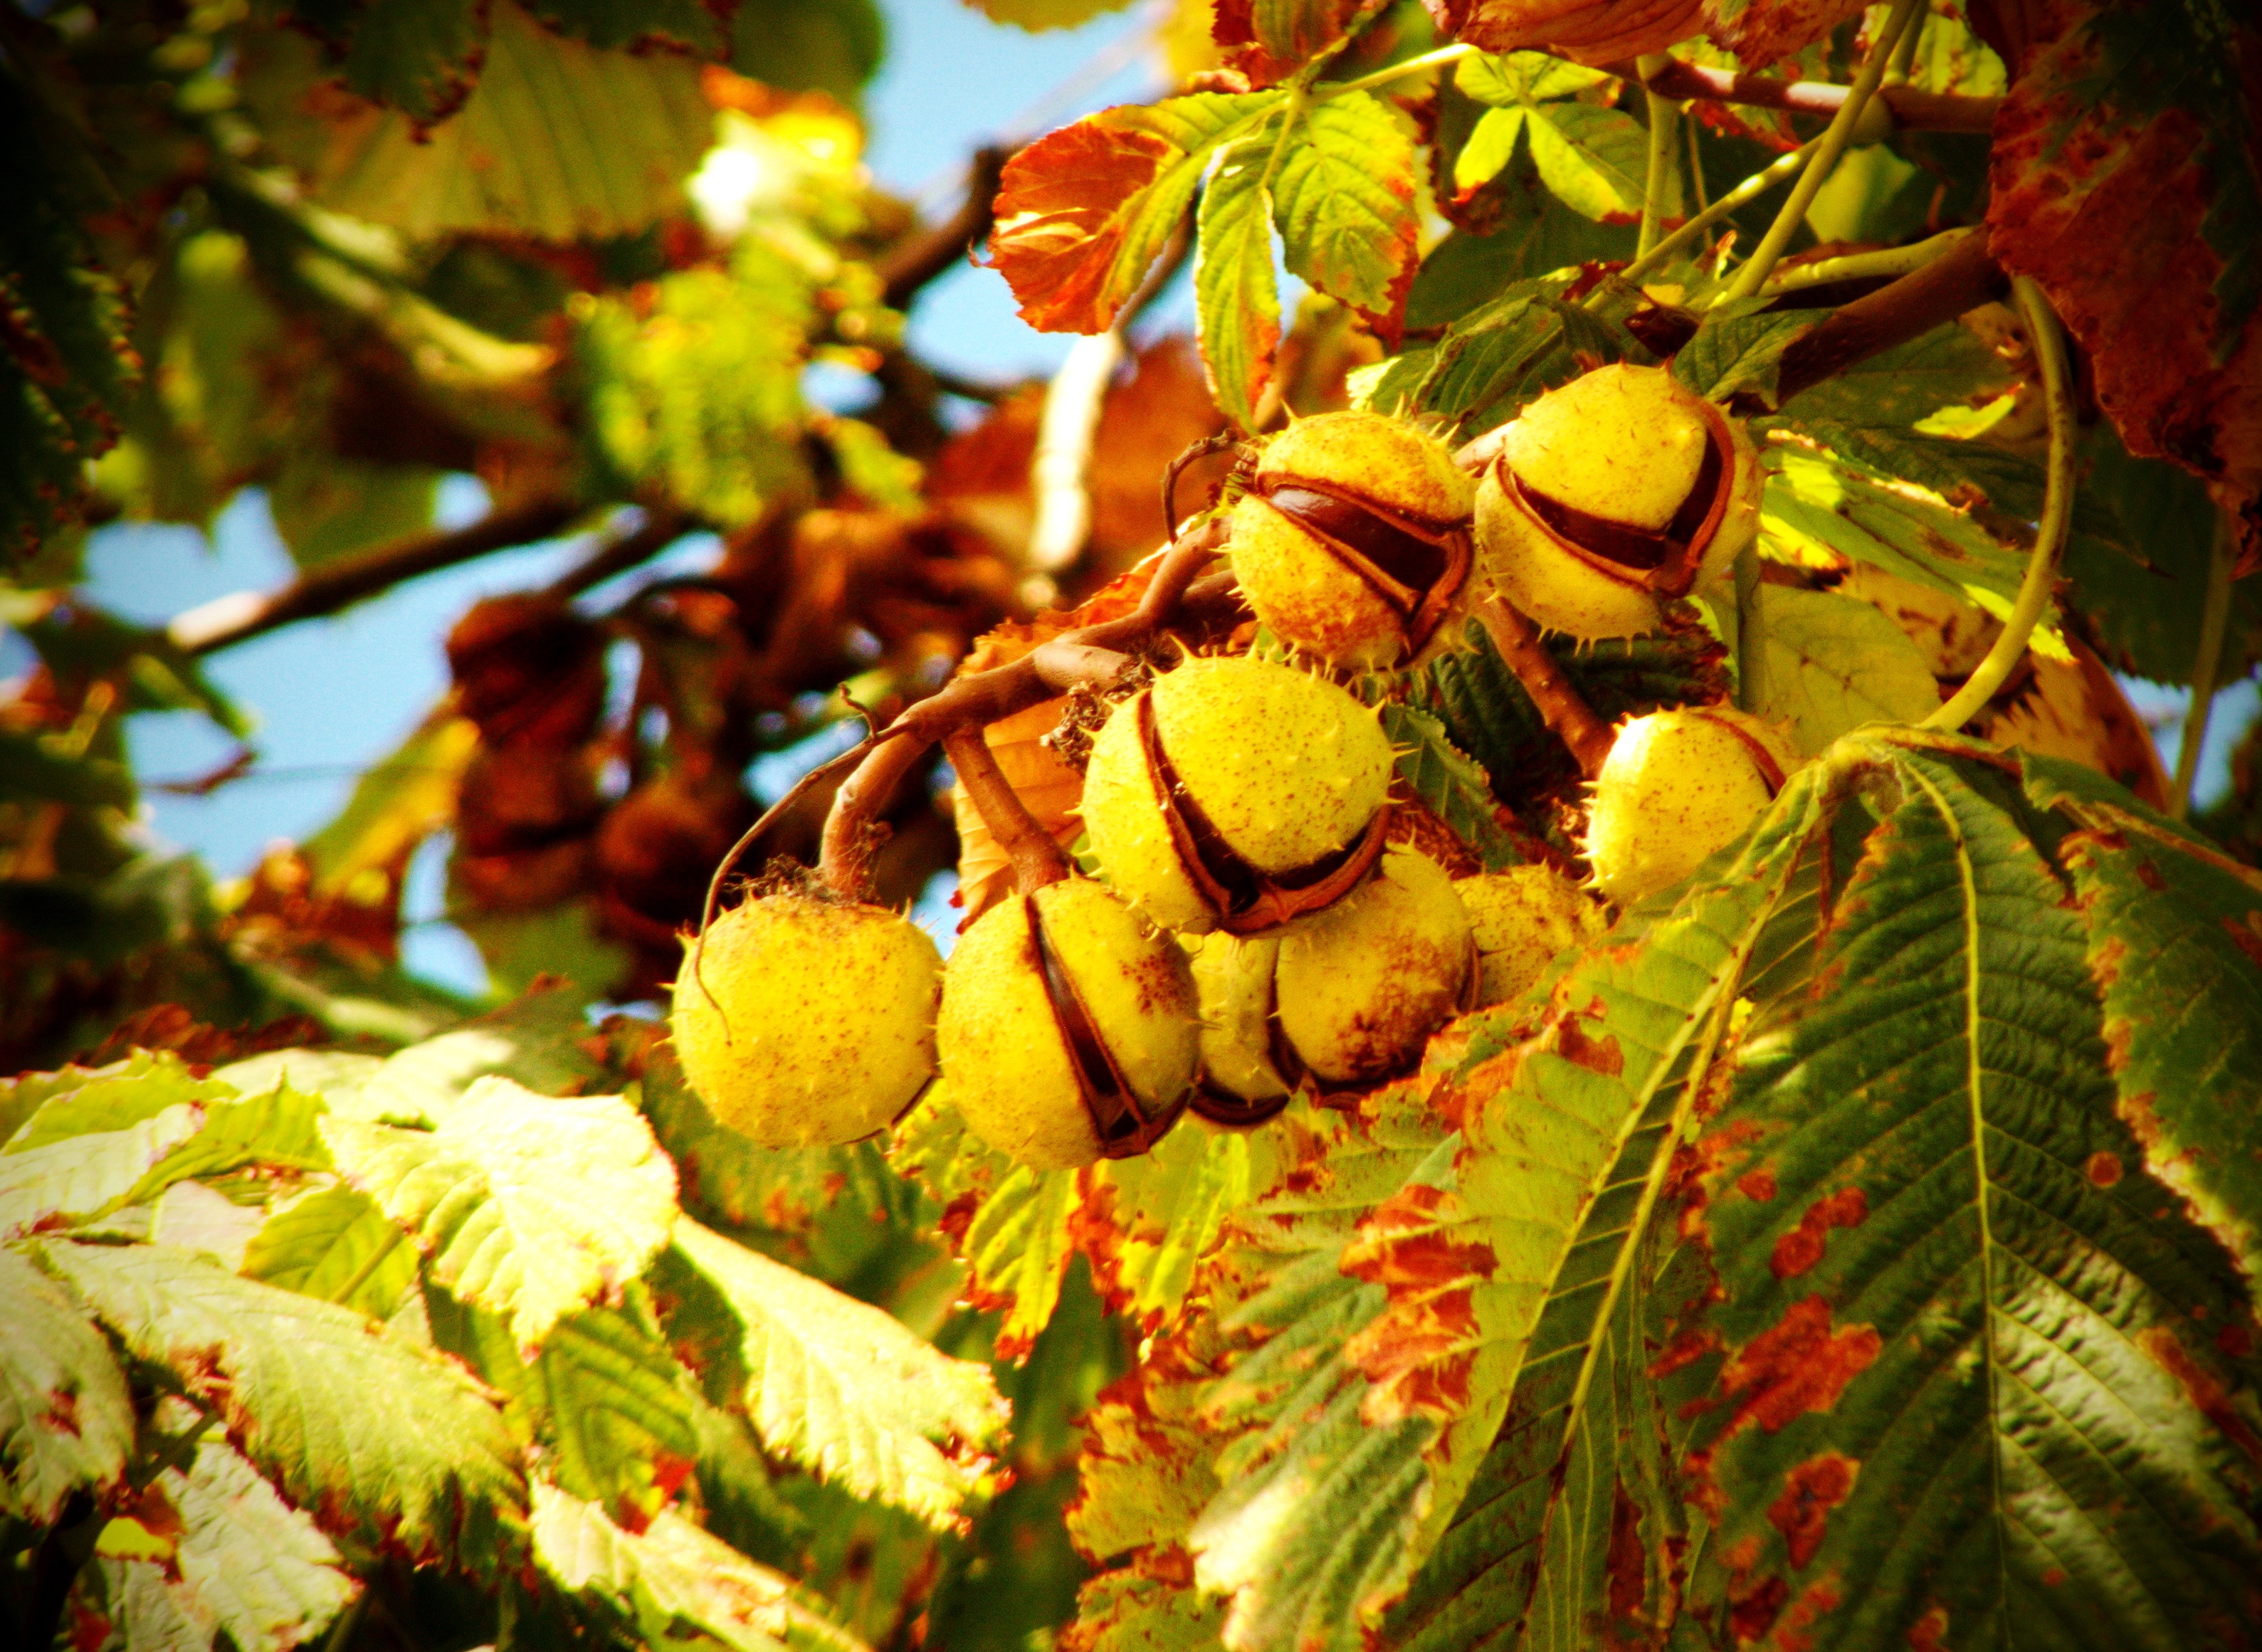
tree, nature, branch, plant, sunlight, leaf, flower, food, produce, autumn, botany, flora, season, dry leaf, plants, shrub, deciduous, the environment, chestnut, horse chestnut, flowering plant, autumn weather, woody plant, land plant